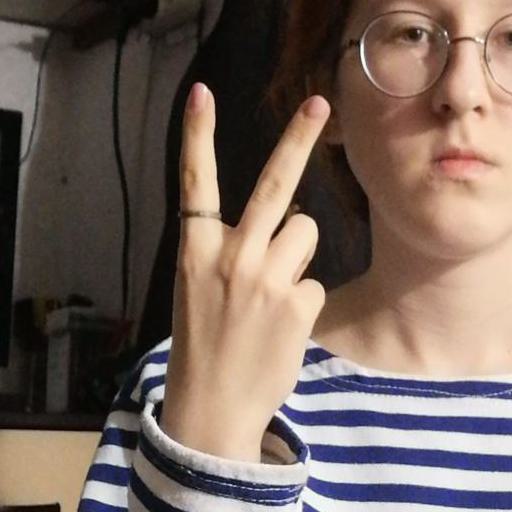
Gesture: peace_inverted